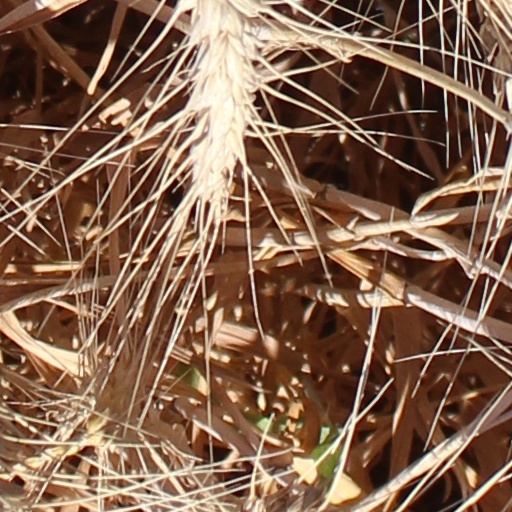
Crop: wheat